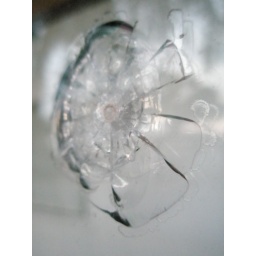
Probably a BB hole in a window in an empty building on Main St.